Kasur

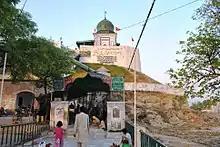
The hilltop shrine of "Shah Kamal Chisti" is a popular shrine in Kasur.

The Kasur region was an agricultural region with forests during the Indus Valley civilization. The Kasur region was ruled variously by the Maurya Empire, Indo-Greek kingdom, Kushan Empire, Gupta Empire, White Huns, Kushano-Hephthalites and Kabul Shahi kingdoms. The region is also said to have been visited by the Chinese pilgrim Xuanzang in 633 AD. Alexander Cunningham writes about his visit describing the place filled with tombs, mosques, and thickly covered with ruins. The city which is most commonly associated with Kasur was described as being situated somewhere on the right bank of the Beas (Sutlej) opposite to the city of Lahore.